Goodies (song)

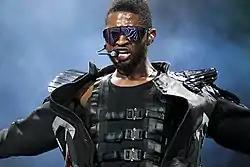
Ciara wrote the song in response to Usher's "Yeah!".

In 2003, Ciara was signed by LaFace Records executive, L.A. Reid, whom she was introduced to by Jazze Pha. She began production on her debut album later that year. In early 2004, Ciara wrote a demo with Sean Garrett, co-writer of Usher, Lil Jon and Ludacris' crunk hit "Yeah!". After hearing a demo, Lil Jon, who also produced and was featured on "Yeah!", began to work on the full record, to have it released on LaFace, which was also Usher's label.